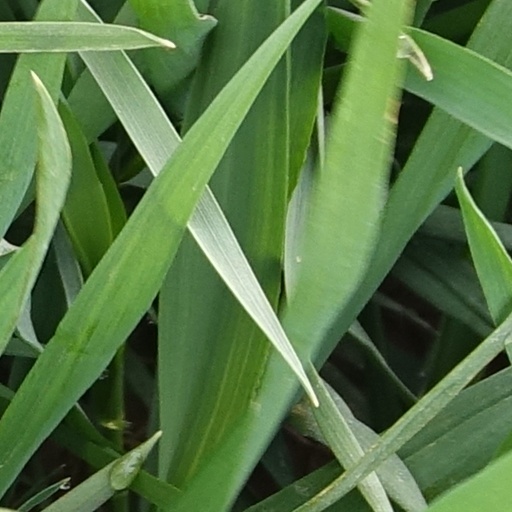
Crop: wheat